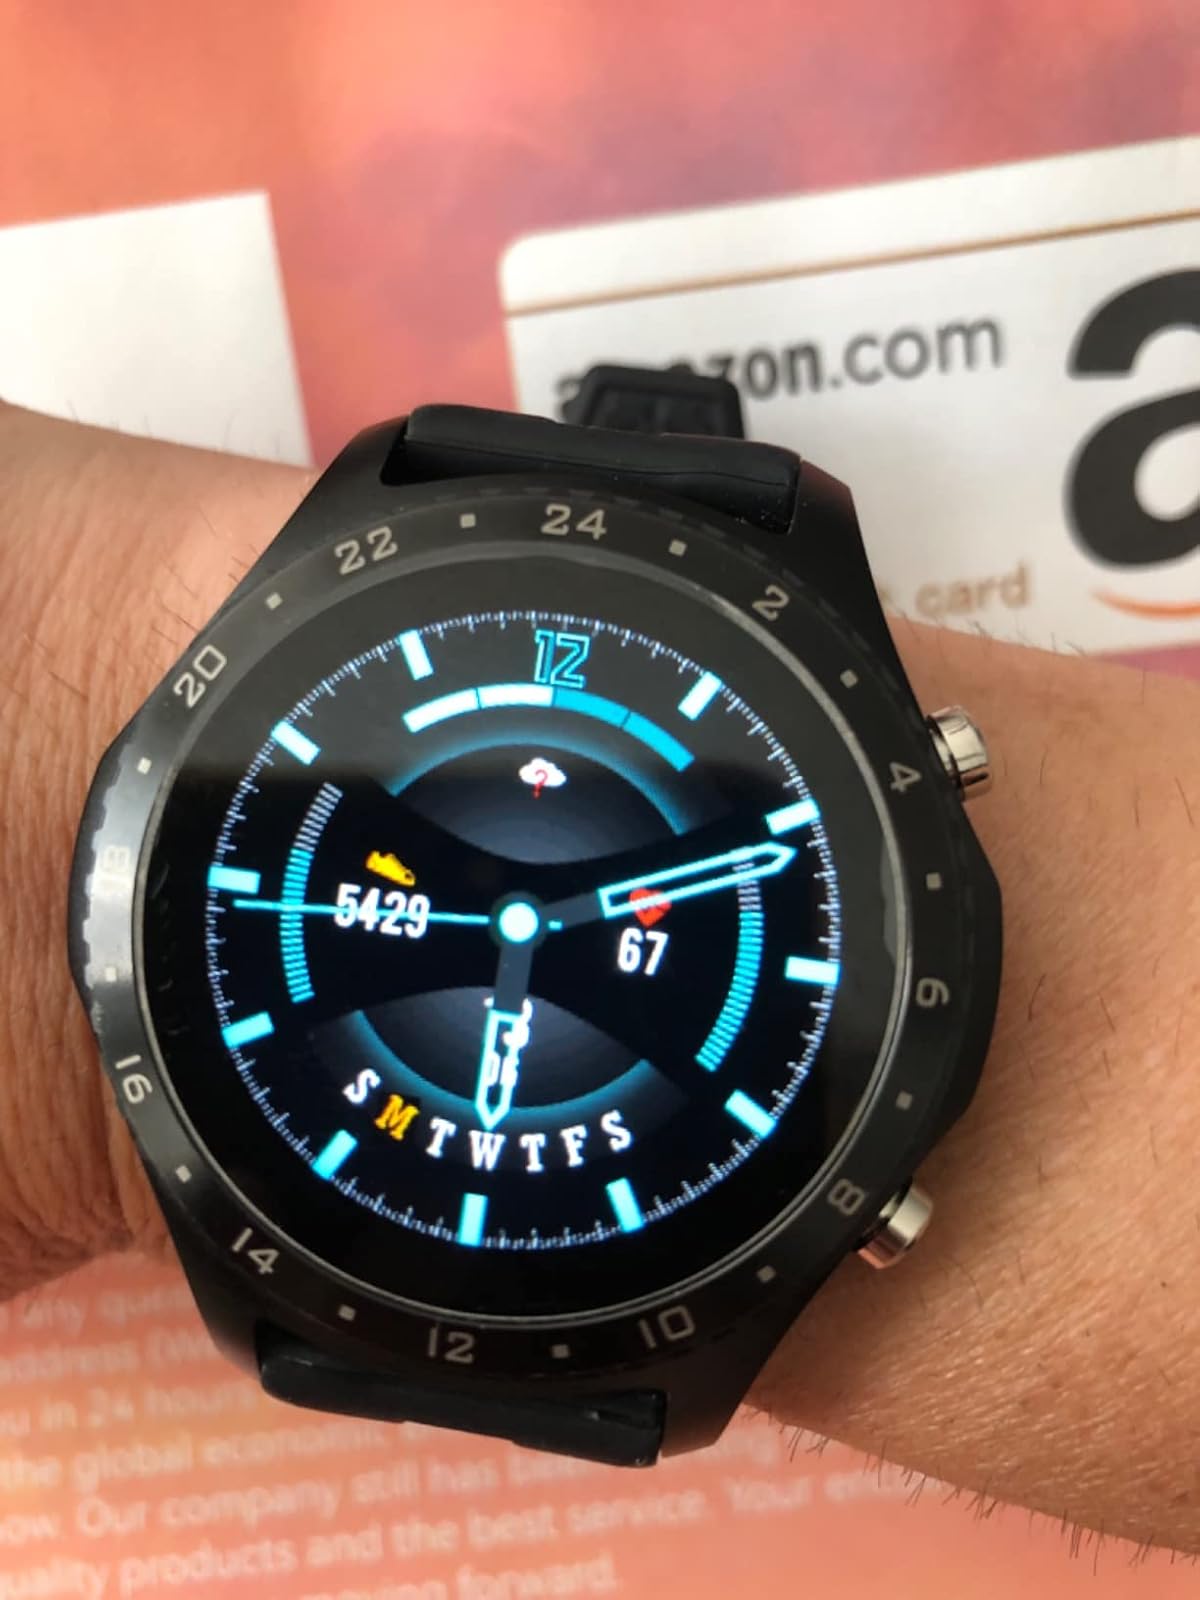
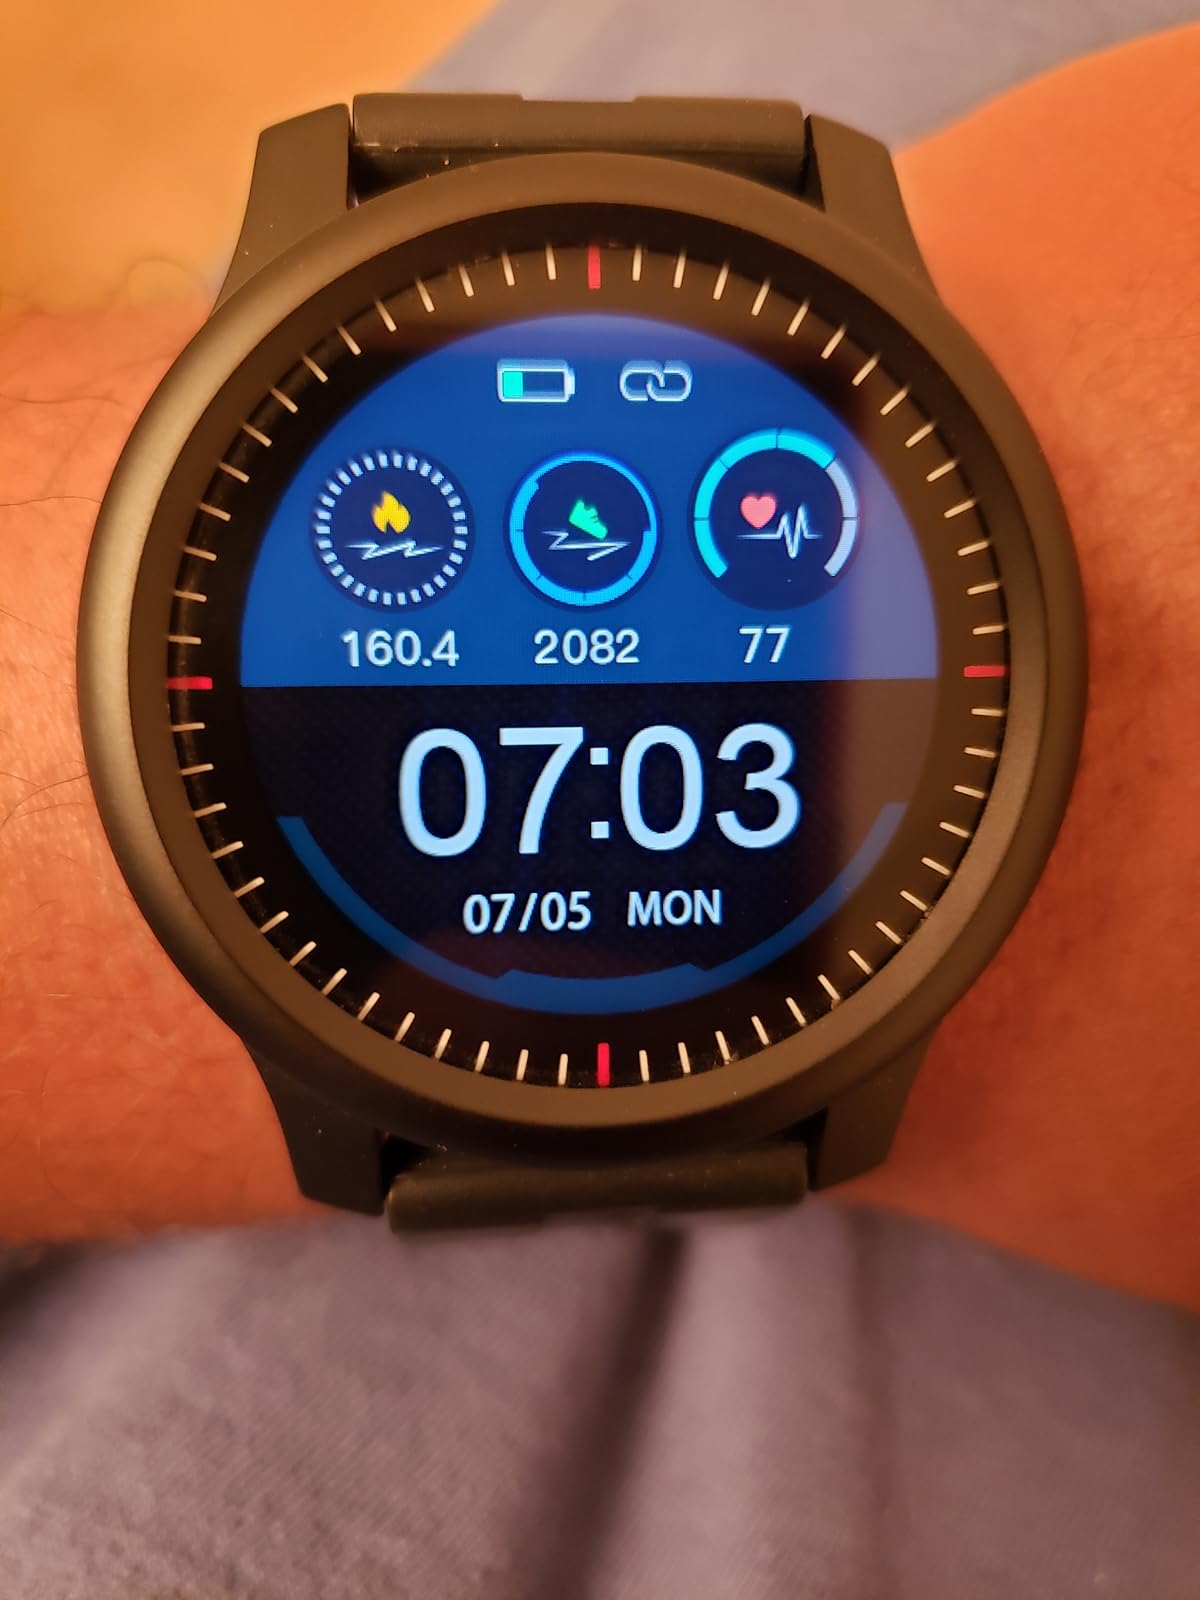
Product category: smartwatch
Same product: no